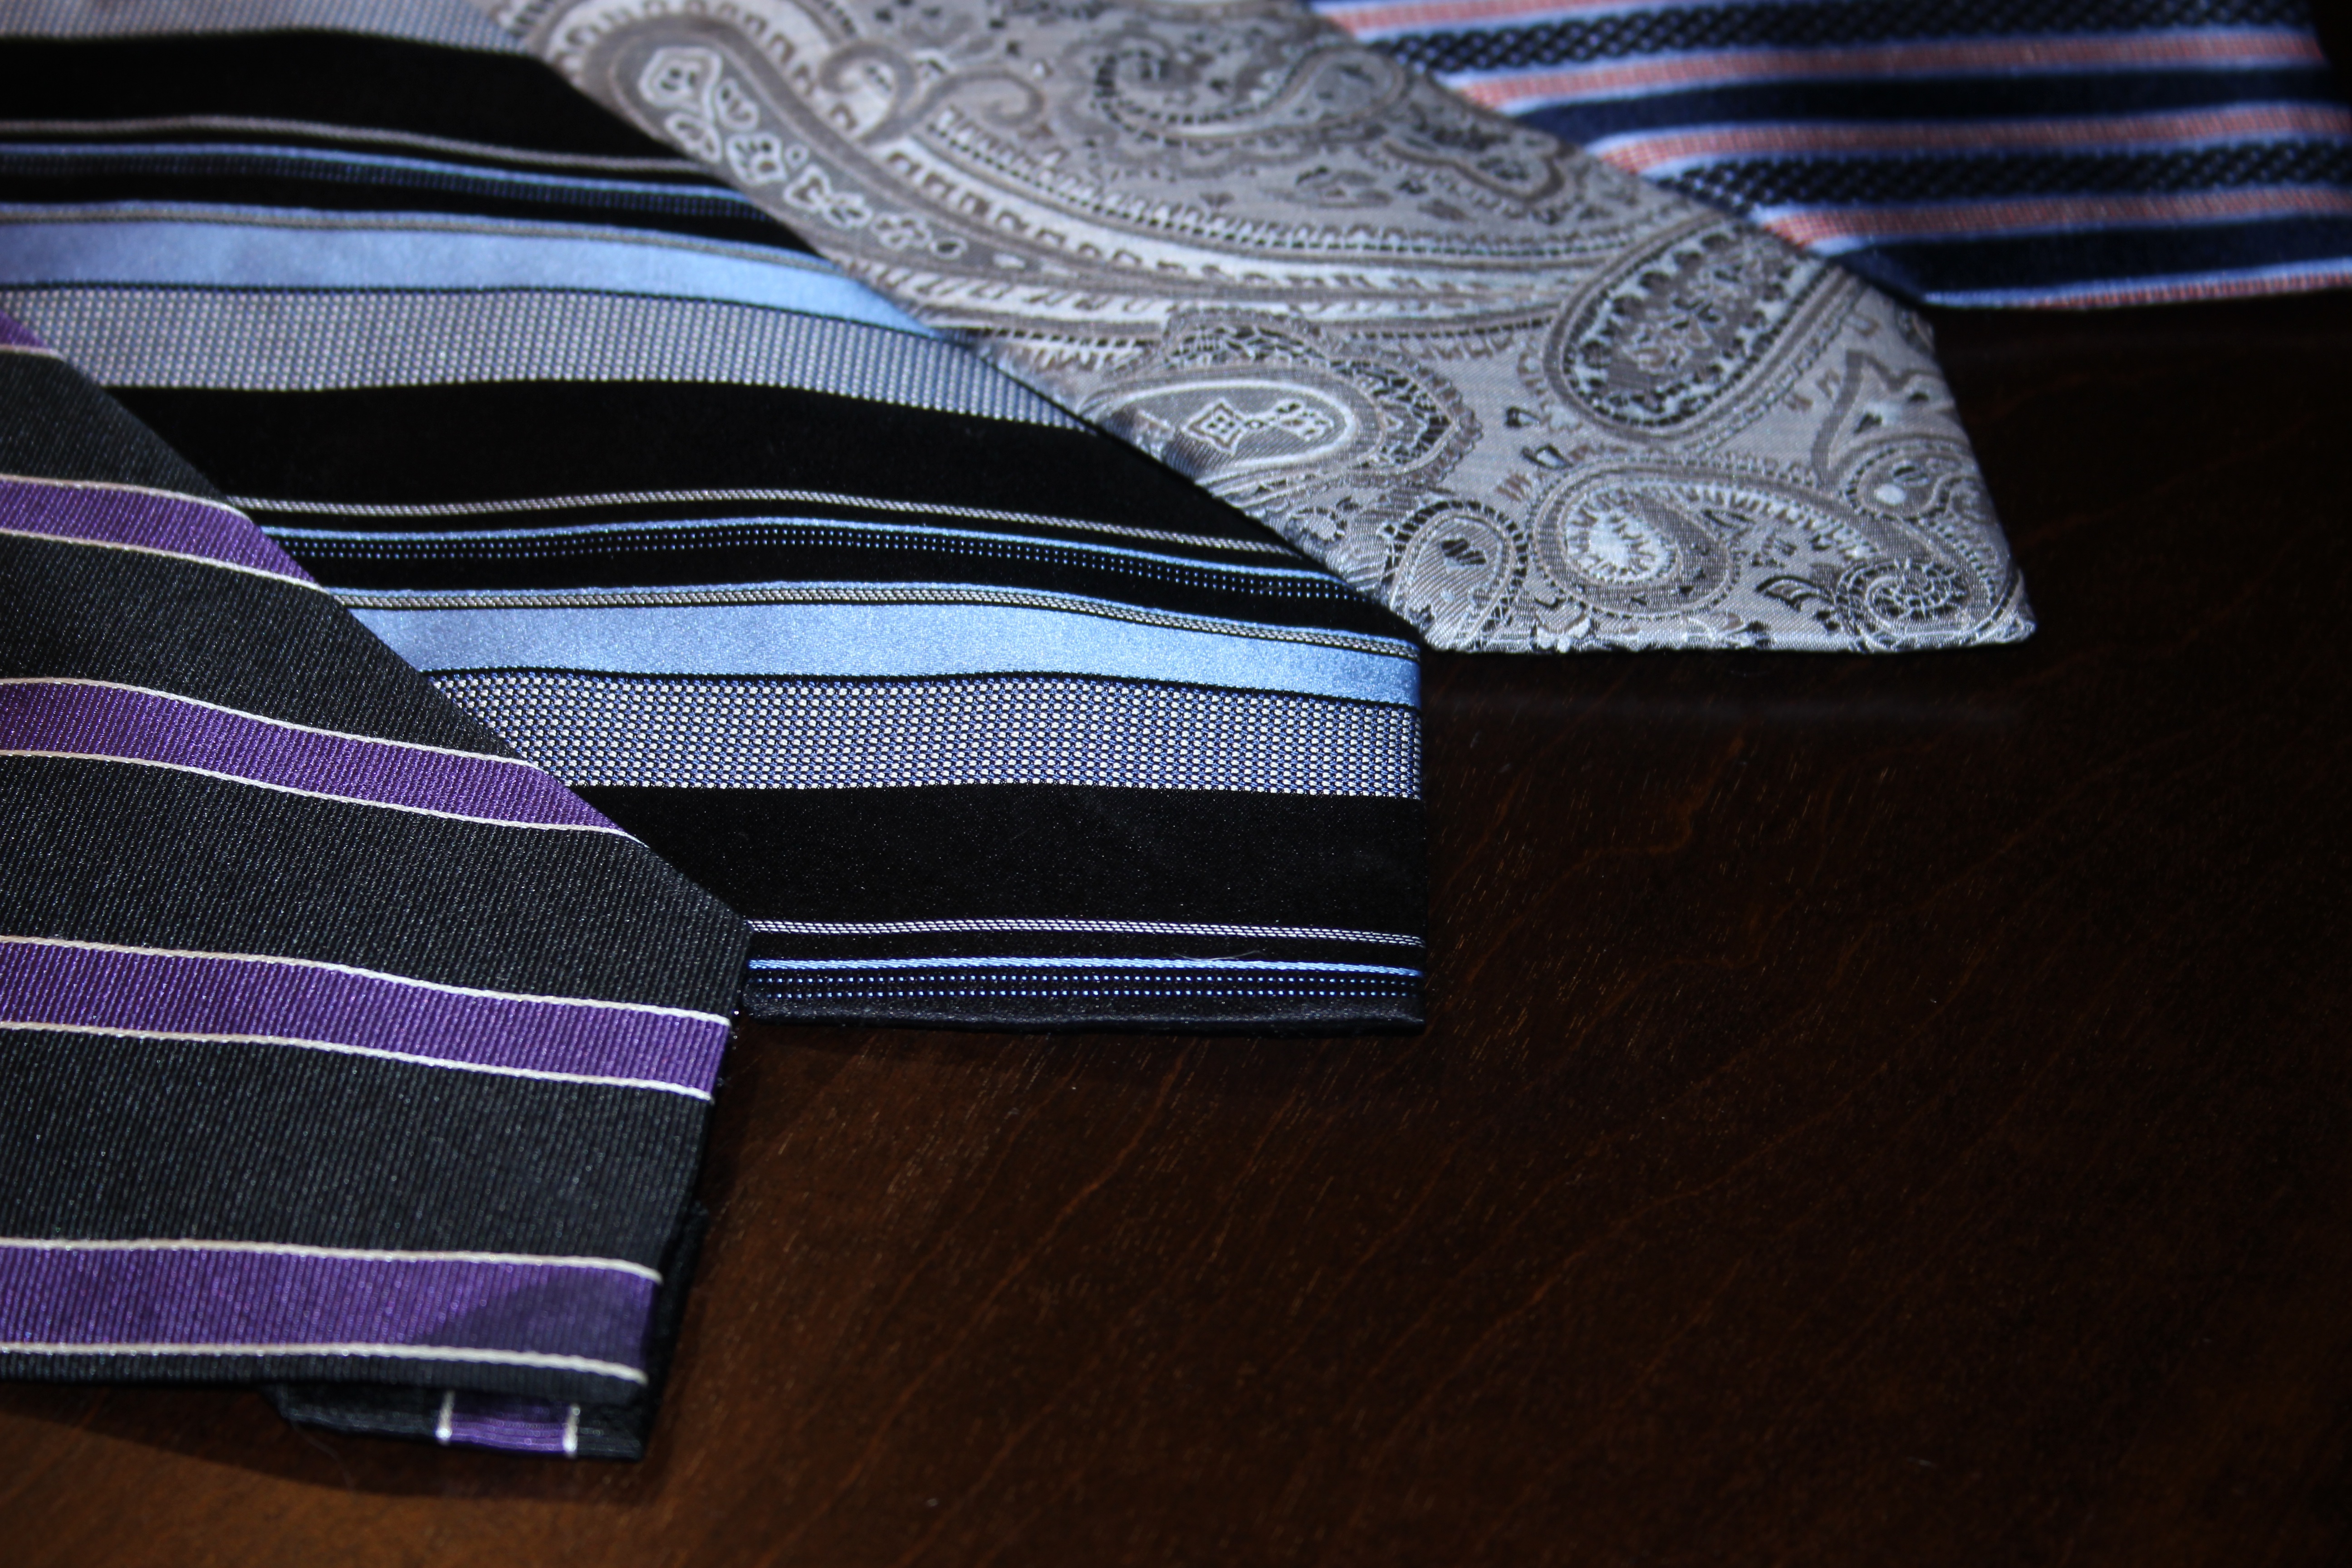
work, pattern, corporate, tie, professional, business, clothing, textile, art, design, boss, job, success, interview, free pictures, manager, necktie, business management, men's, fashion accessory, business teamwork